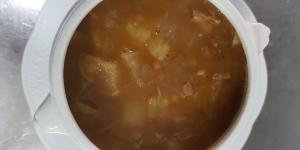
lentejas estofadas con cordero